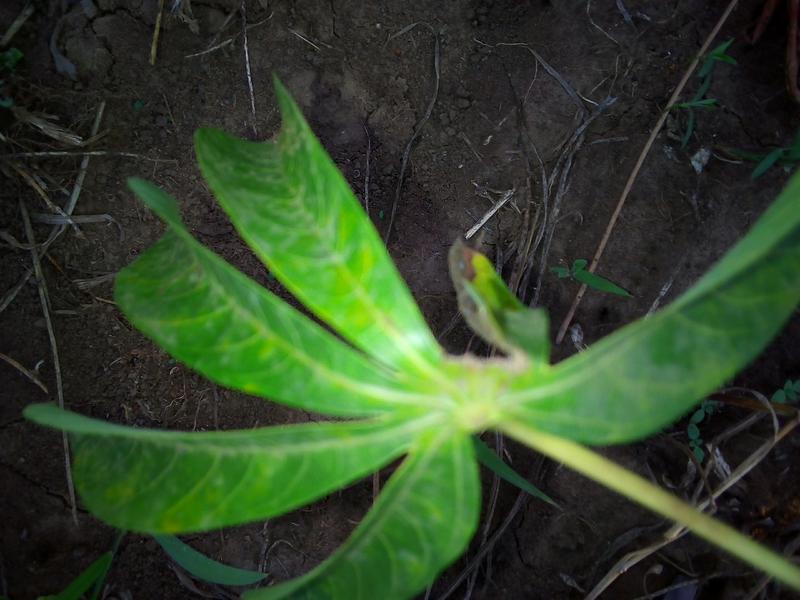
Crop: cassava
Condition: healthy